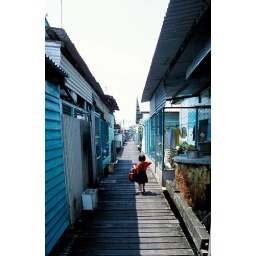
A pre-school girl walks along the back alley to her house in Pulau Ketam, Selangor.